Al Pacino

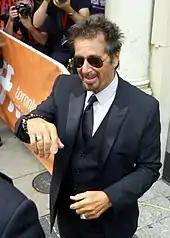
Pacino at the 2014 Toronto International Film Festival

In October 2002, Pacino starred in Bertolt Brecht's "The Resistible Rise of Arturo Ui" for the National Actor's Theater and Complicite. Directed by Simon McBurney, the production starred a host of Hollywood names, including John Goodman, Charles Durning, Tony Randall, Steve Buscemi, Chazz Palminteri, Paul Giamatti, Jacqueline McKenzie, Billy Crudup, Lothaire Bluteau, Dominic Chianese, and Sterling K. Brown. The production was a critical success in which "Pacino grabs and holds the attention like a coiled spring about to snap. He is all brooding menace and crocodile grimace, butchering his way to the top with unnervingly sinister glee." Director Christopher Nolan worked with Pacino on "Insomnia", a remake of the Norwegian film of the same name, co-starring Robin Williams. "Newsweek" stated that "he [Pacino] can play small as rivetingly as he can play big, that he can implode as well as explode". The film and Pacino's performance were well received, gaining a favorable rating of 93 percent on the review aggregation website Rotten Tomatoes. The film did moderately well at the box office, taking in $113 million worldwide. His next film, "S1m0ne", however, did not receive much critical praise or box office success.